Mitchell Trubisky

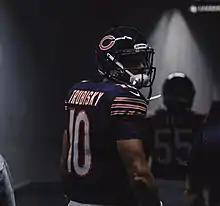
Trubisky in the tunnel before a 2017 game against the Detroit Lions

Trubisky was drafted by the Chicago Bears in the first round with the second overall pick in the 2017 NFL draft. He was the highest-selected quarterback in the draft. The Bears moved up from the third overall pick by trading the San Francisco 49ers two third-round picks and a fourth-round pick.